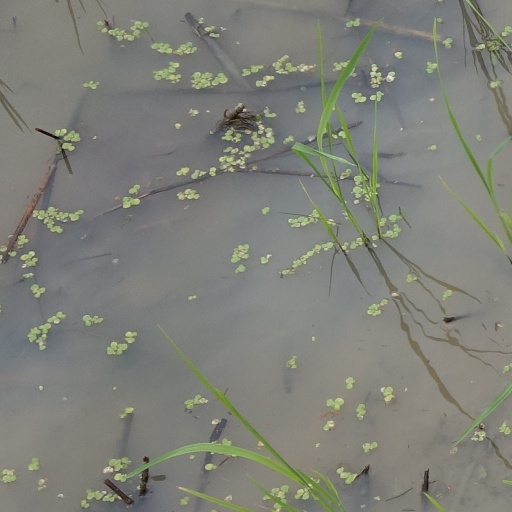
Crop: rice